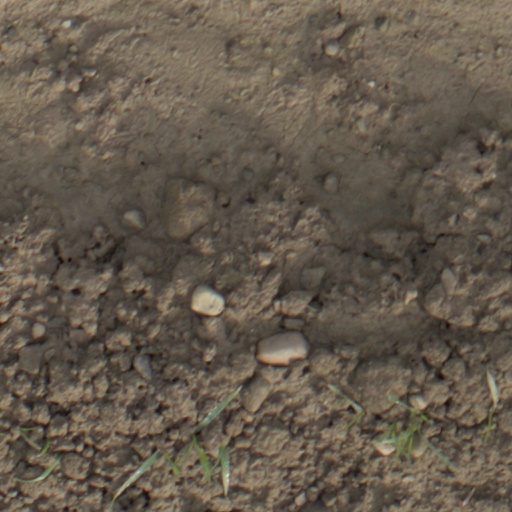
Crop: wheat